Eyes of the Forest

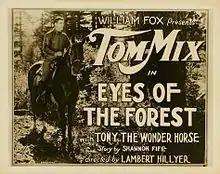
Lobby card

Eyes of the Forest is a 1923 American silent Western film directed by Lambert Hillyer and written by LeRoy Stone. The film stars Tom Mix, Pauline Starke, Sid Jordan, Buster Gardner, J. P. Lockney, and Thomas G. Lingham. The film was released on December 30, 1923, by Fox Film Corporation.